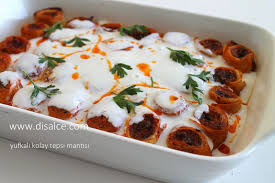
Yemek: manti